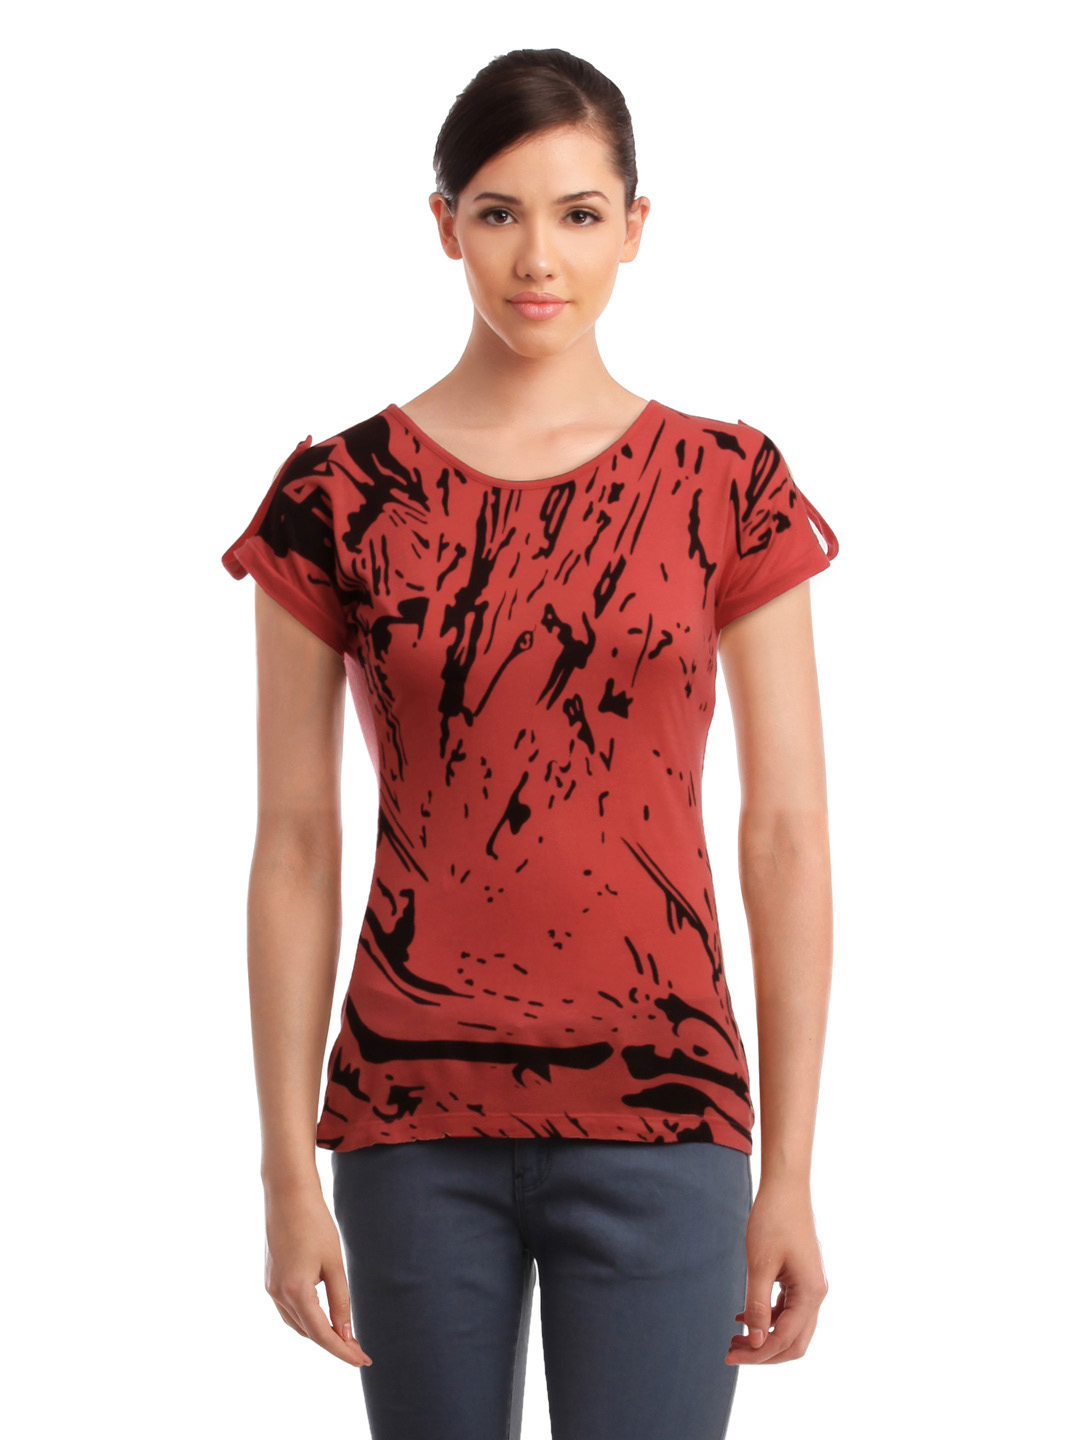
Latin Quarters Women Red & Black Top
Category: Apparel / Topwear / Tops
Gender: Women
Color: Red
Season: Summer 2012
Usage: Casual